The Turning Point (1920 film)

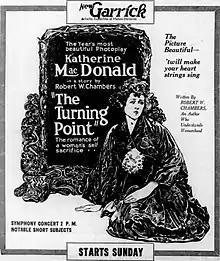
Advertisement

The Turning Point is a 1920 American silent drama film directed by J.A. Barry, written by Robert W. Chambers, and starring Katherine MacDonald, Leota Lorraine, Nigel Barrie, William V. Mong, Bartine Burkett, and William Clifford. It was released on February 2, 1920, by First National Exhibitors' Circuit.